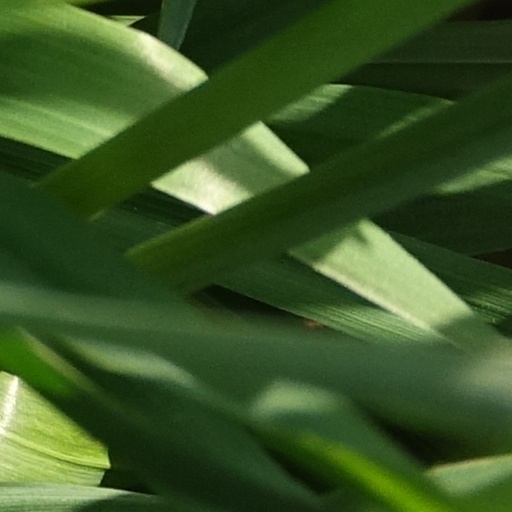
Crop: wheat